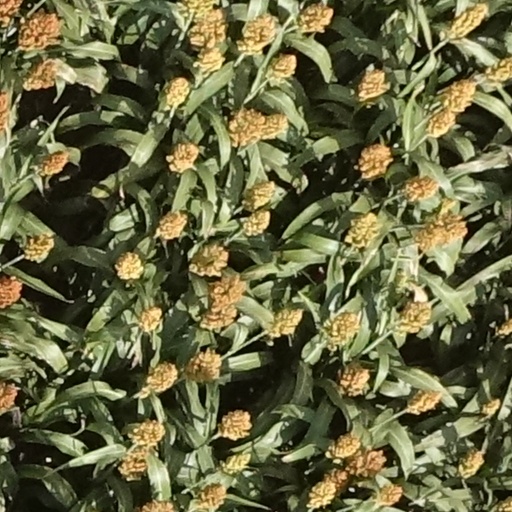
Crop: sorghum